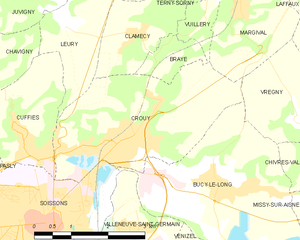
Carte des communes françaises: Crouy